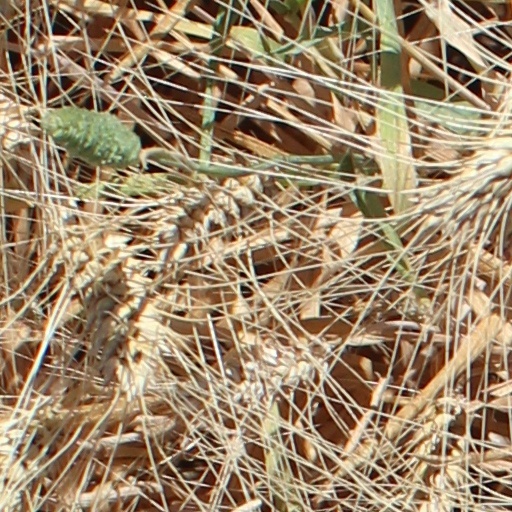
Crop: wheat